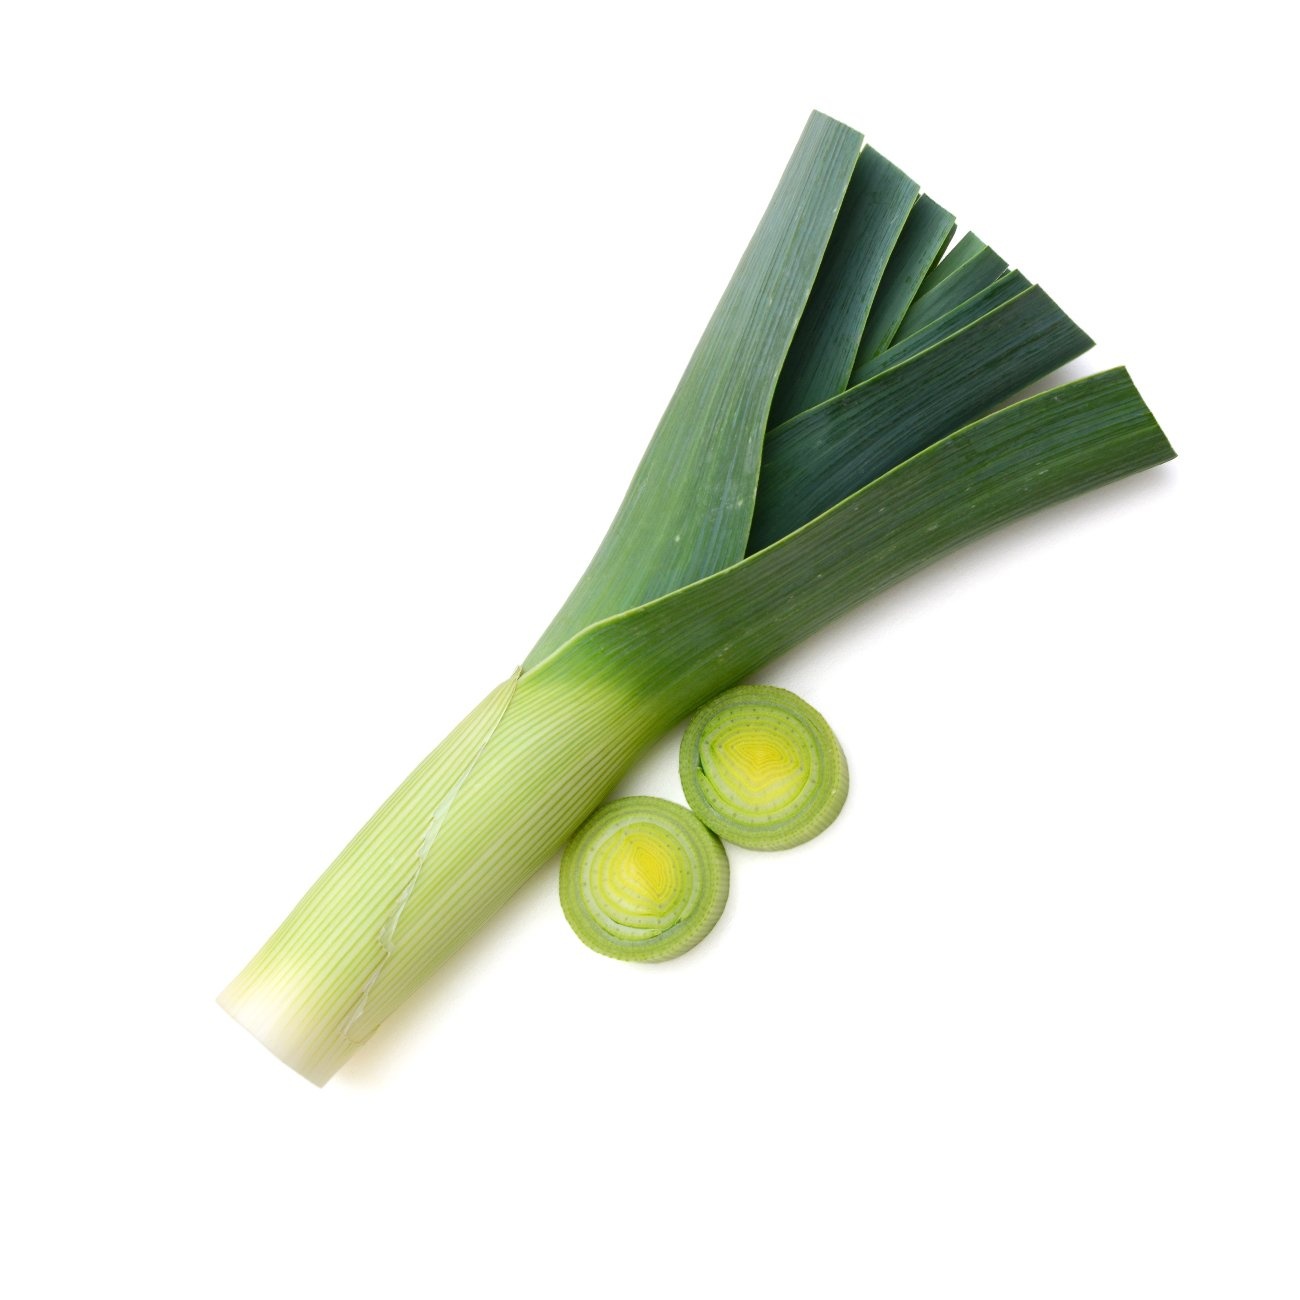
Mini French Leeks
French leeks are a mild, sweet vegetable perfect for soups, stews and sautés. Their tender white and light green parts add subtle flavour and texture to dishes, making them a versatile ingredient in any kitchen.
Brand: Papillon
Category: Food, Beverages & Tobacco > Food Items > Fruits & Vegetables > Fresh & Frozen Vegetables > Leeks